Opération Daguet

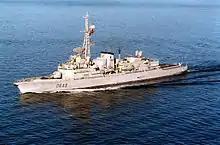
The frigate on patrol as part of the Maritime Interdiction Force

The naval part of the operation was called Opération Artimon. From August, it was carried out by three A 69 type avisos, organised around the frigates and , supported by the tanker . In October, the deployment was reinforced with the frigate and fleet escort "Du Chayla".